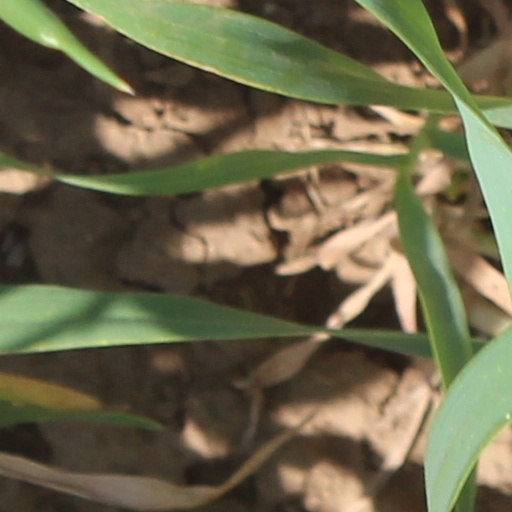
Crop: wheat